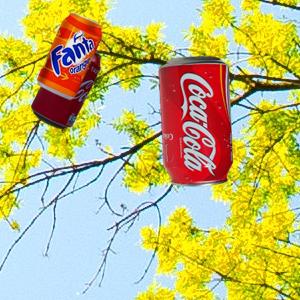
Label: cans